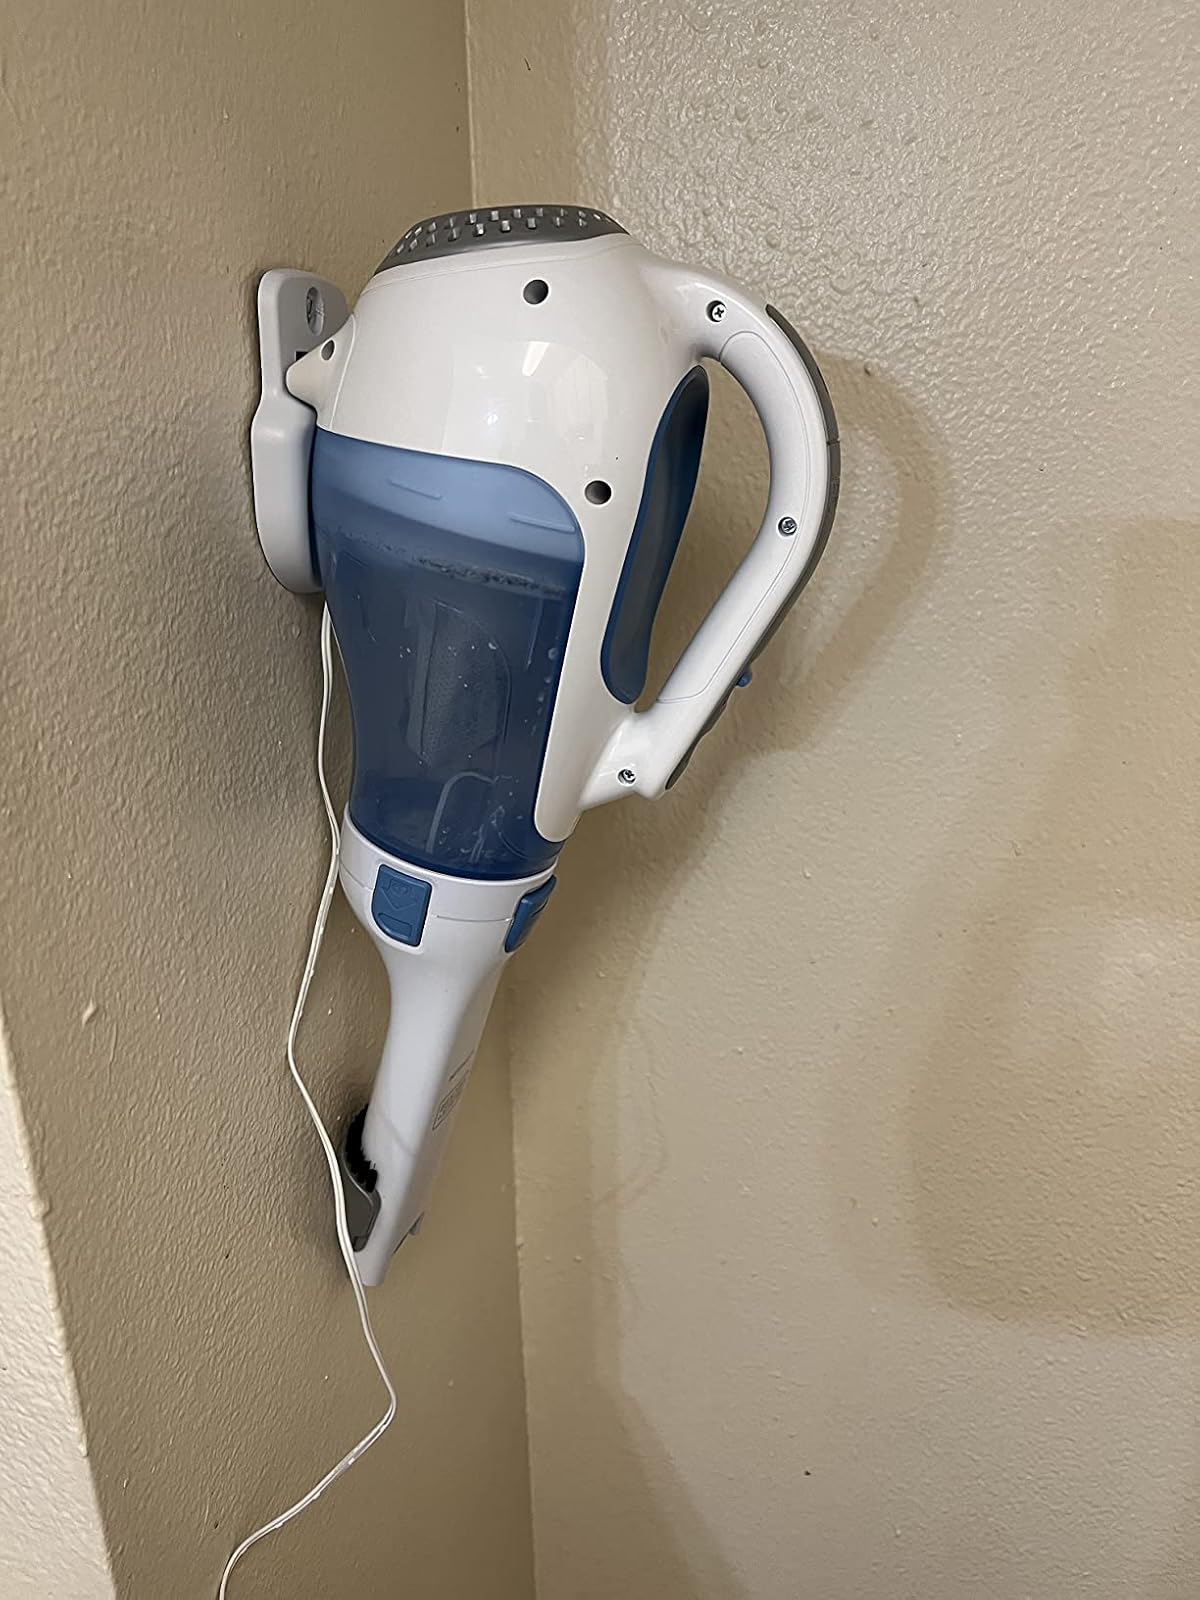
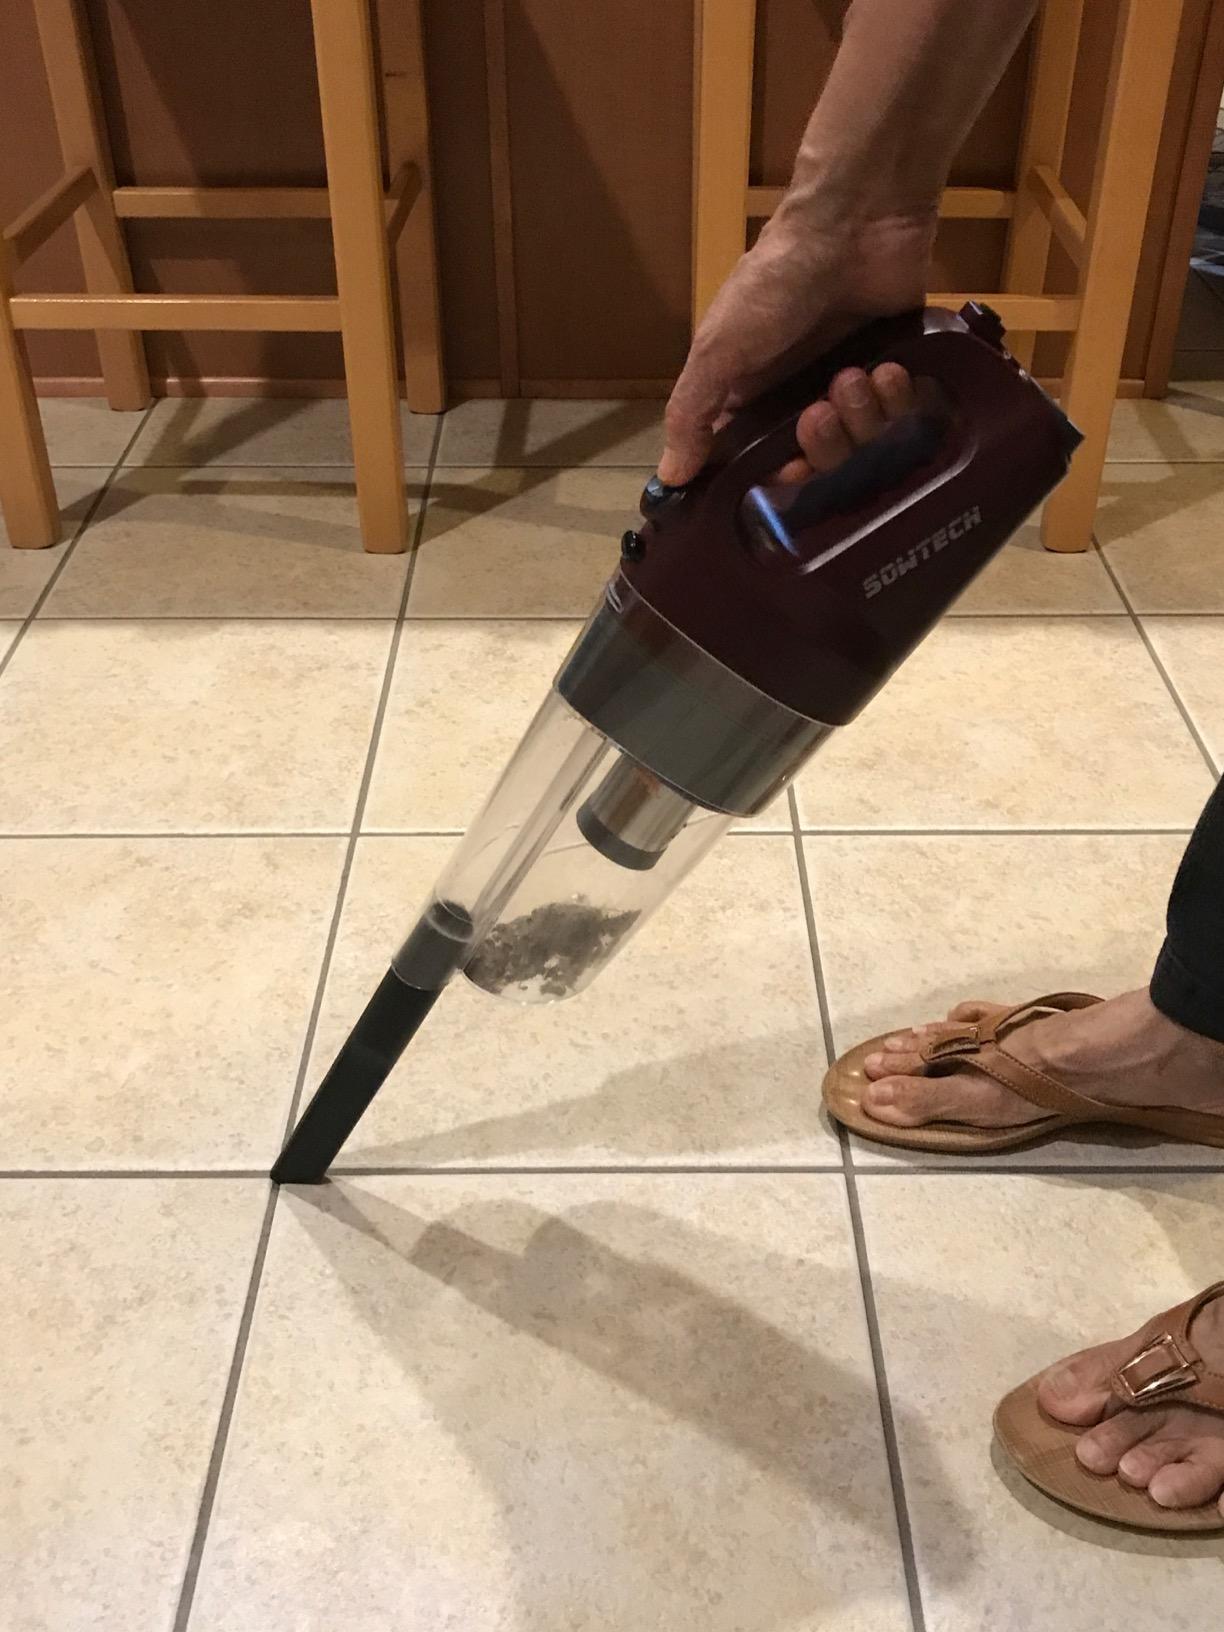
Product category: items_vacuum
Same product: no